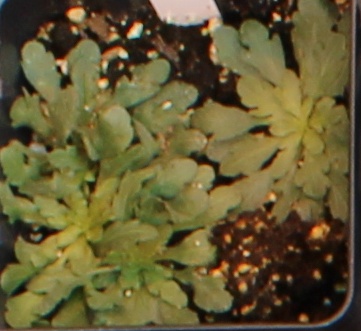
Label: Horseweed